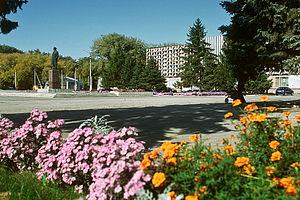
Zernograd est une ville de l'oblast de Rostov, en Russie, et le centre administratif du raïon de Zernogrod. Sa population s'élevait à 26 050 habitants en 2013.